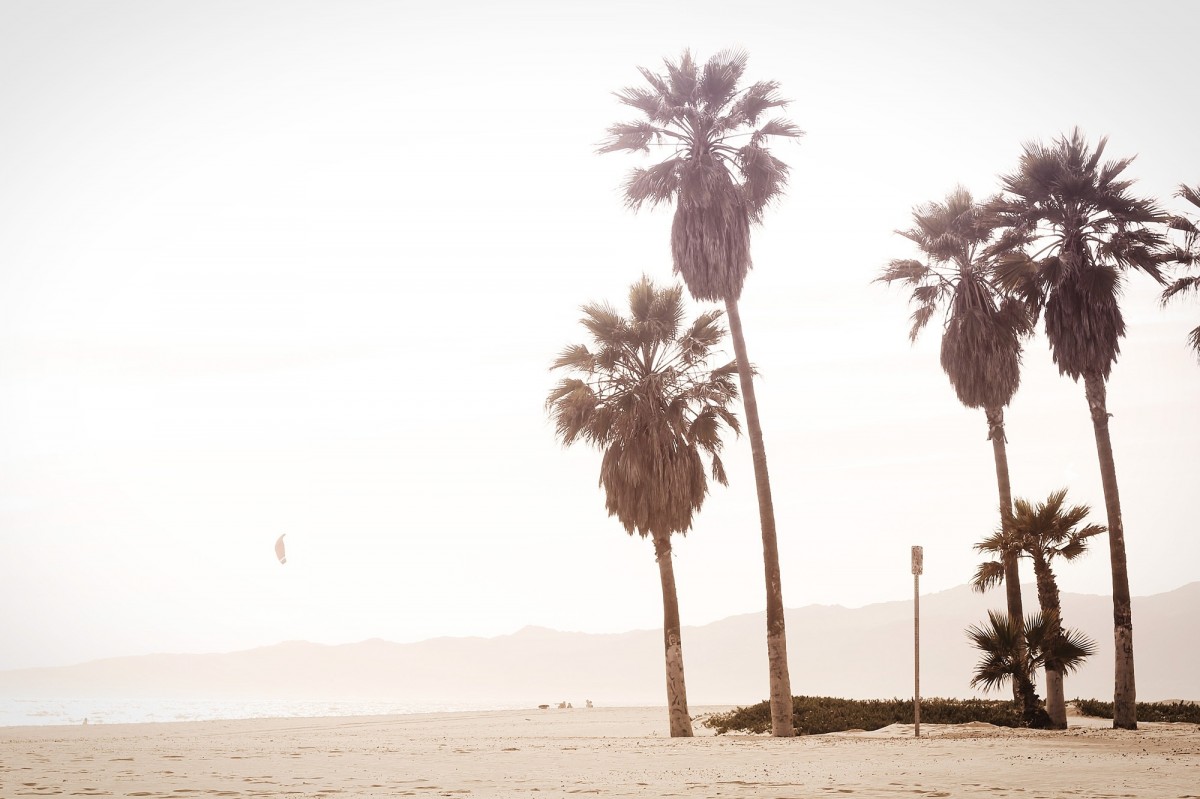
Tags: sea, sand, palm tree, sunlight, wind, savanna, woody plant